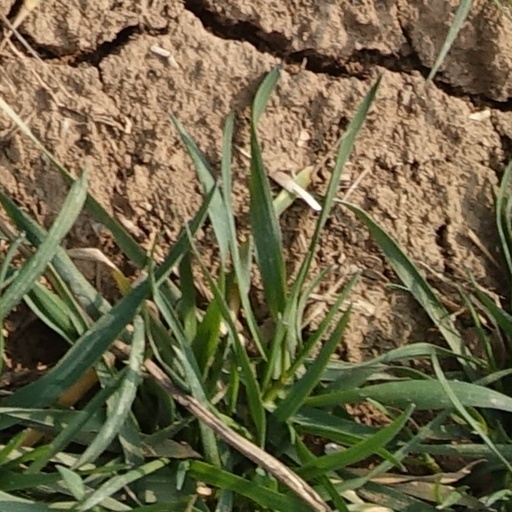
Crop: wheat